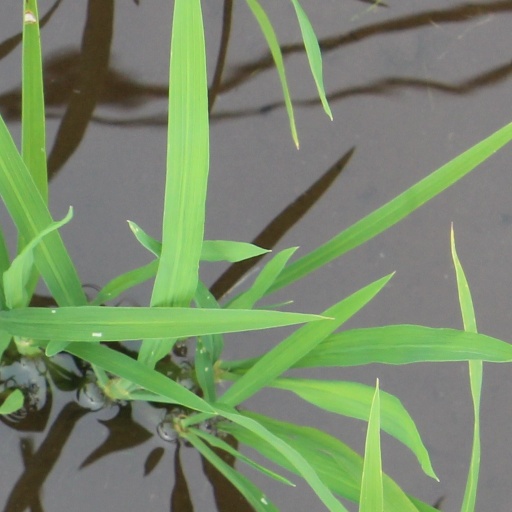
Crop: rice